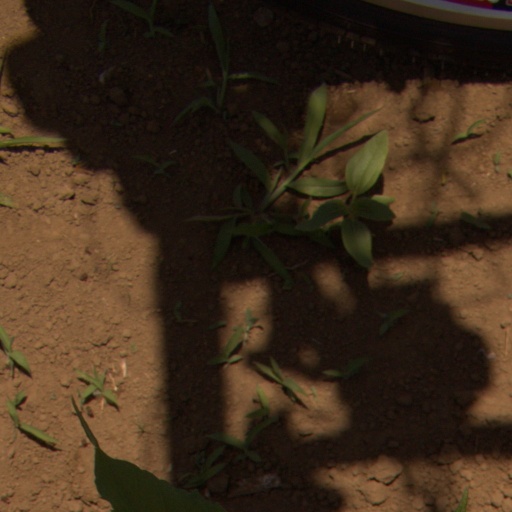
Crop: Jerusalem artichoke